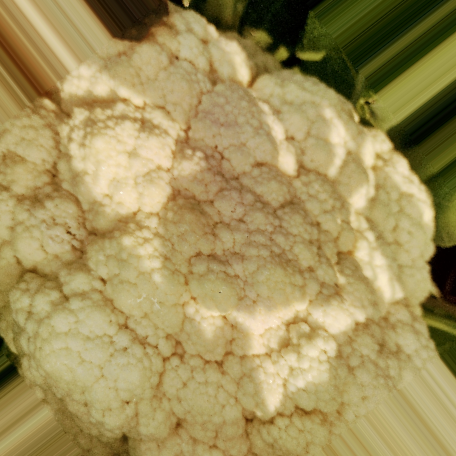
Label: Disease Free